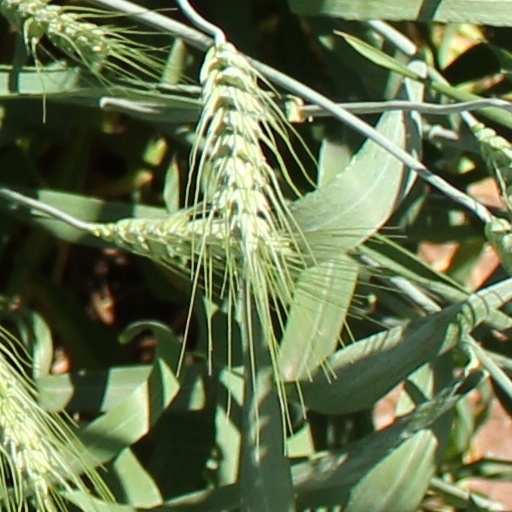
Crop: wheat